Semnan Space Center

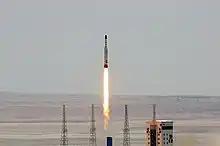

Semnan Space Center (Persian:) is the primary Iranian spaceport, located 50 km southeast of the city of Semnan in the north of the country.